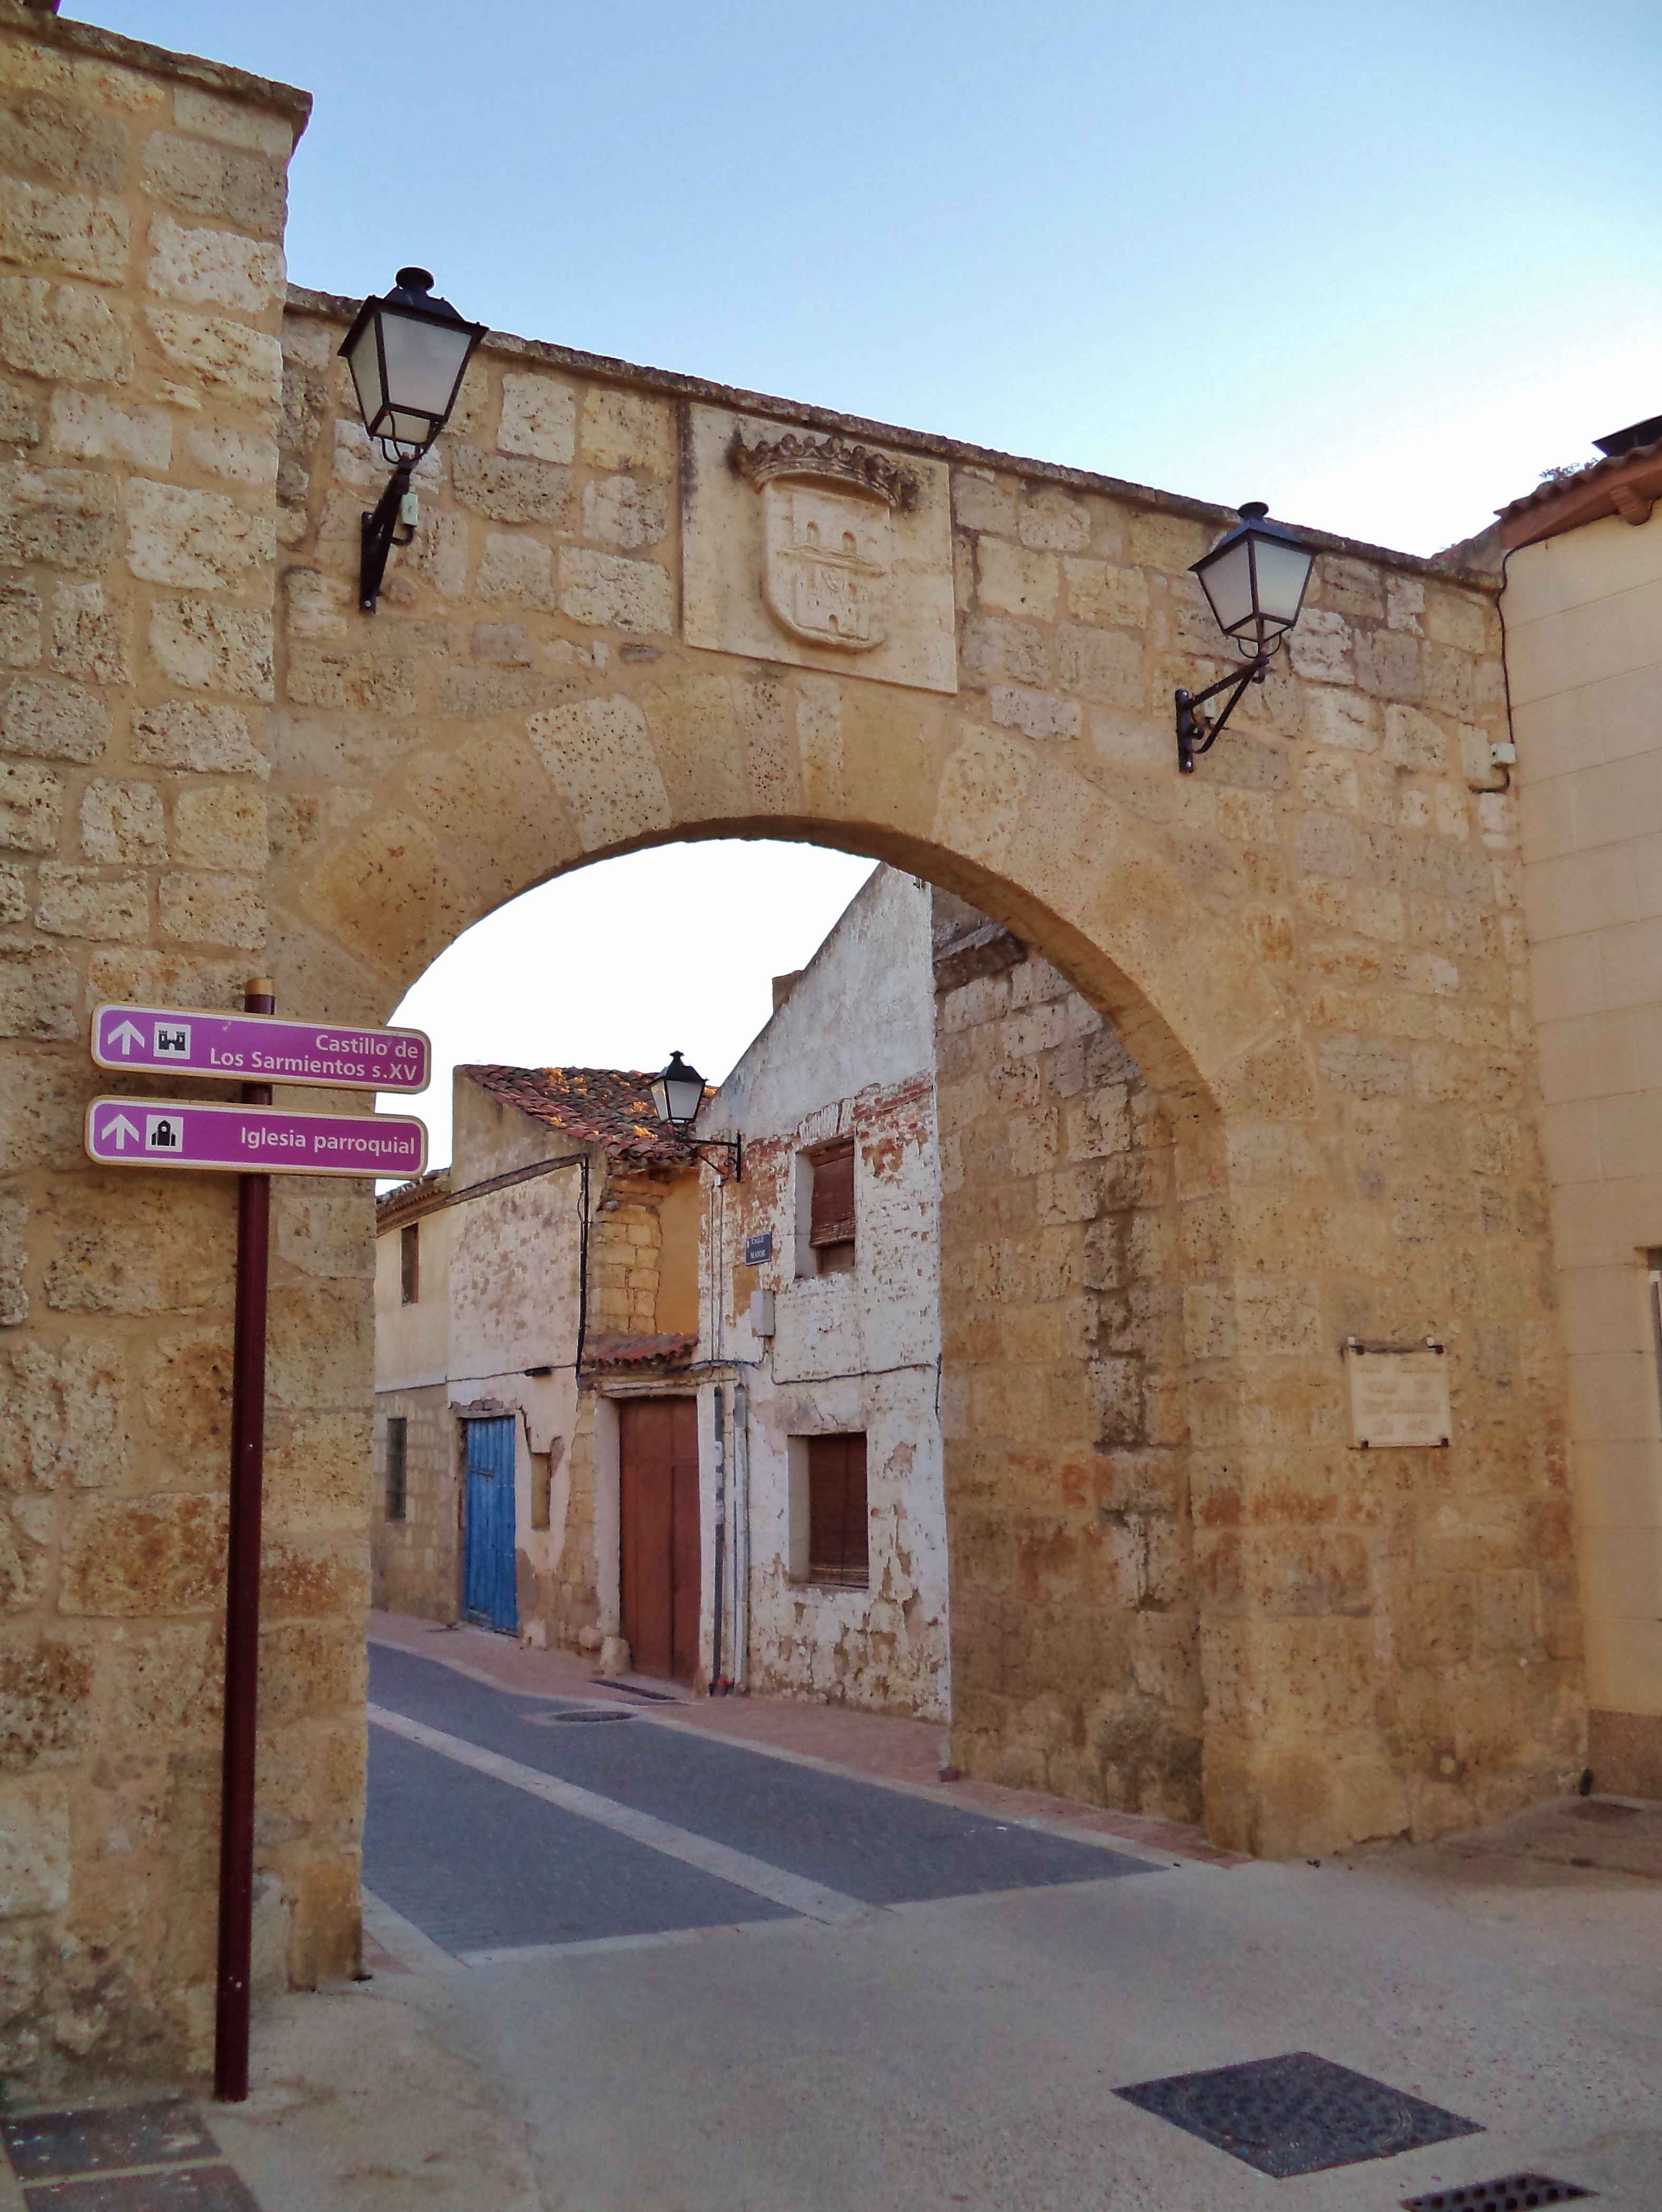
architecture, town, wall, village, arch, facade, property, door, spain, rampart, synagogue, palencia, middle ages, valdepero fuentes, tierra campos, castilla y leon, medieval bow, ancient history